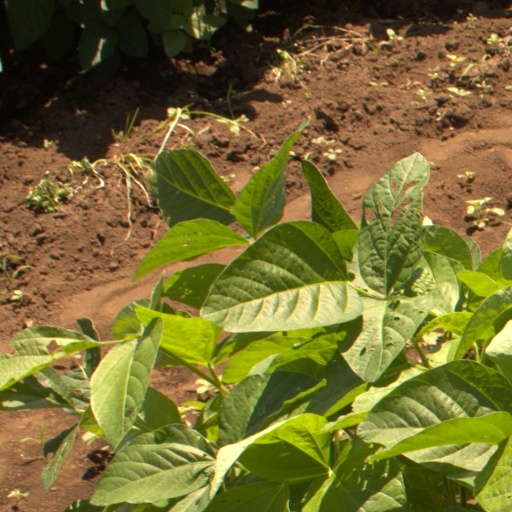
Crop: soybean